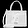
Label: Bag